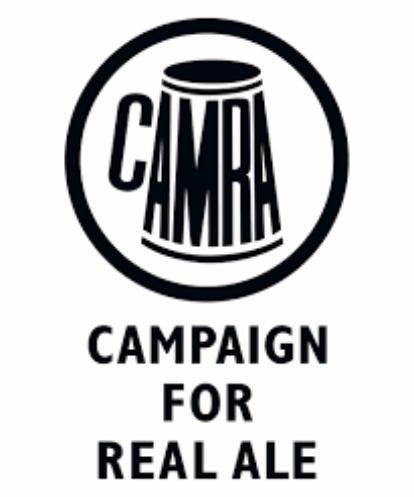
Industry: Food